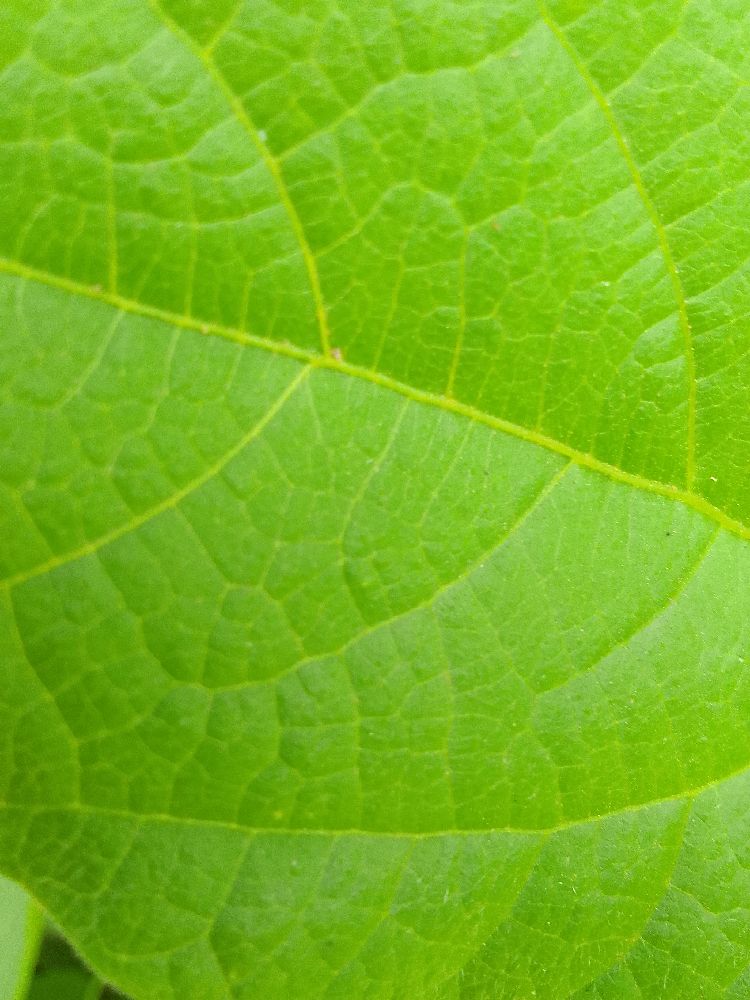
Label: healthy